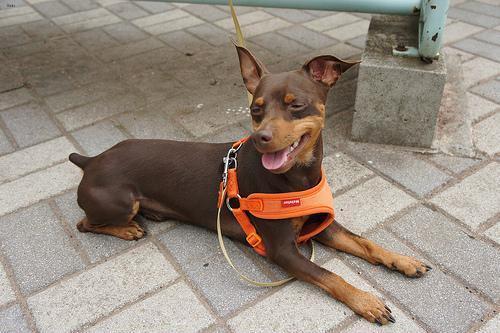
miniature pinscher